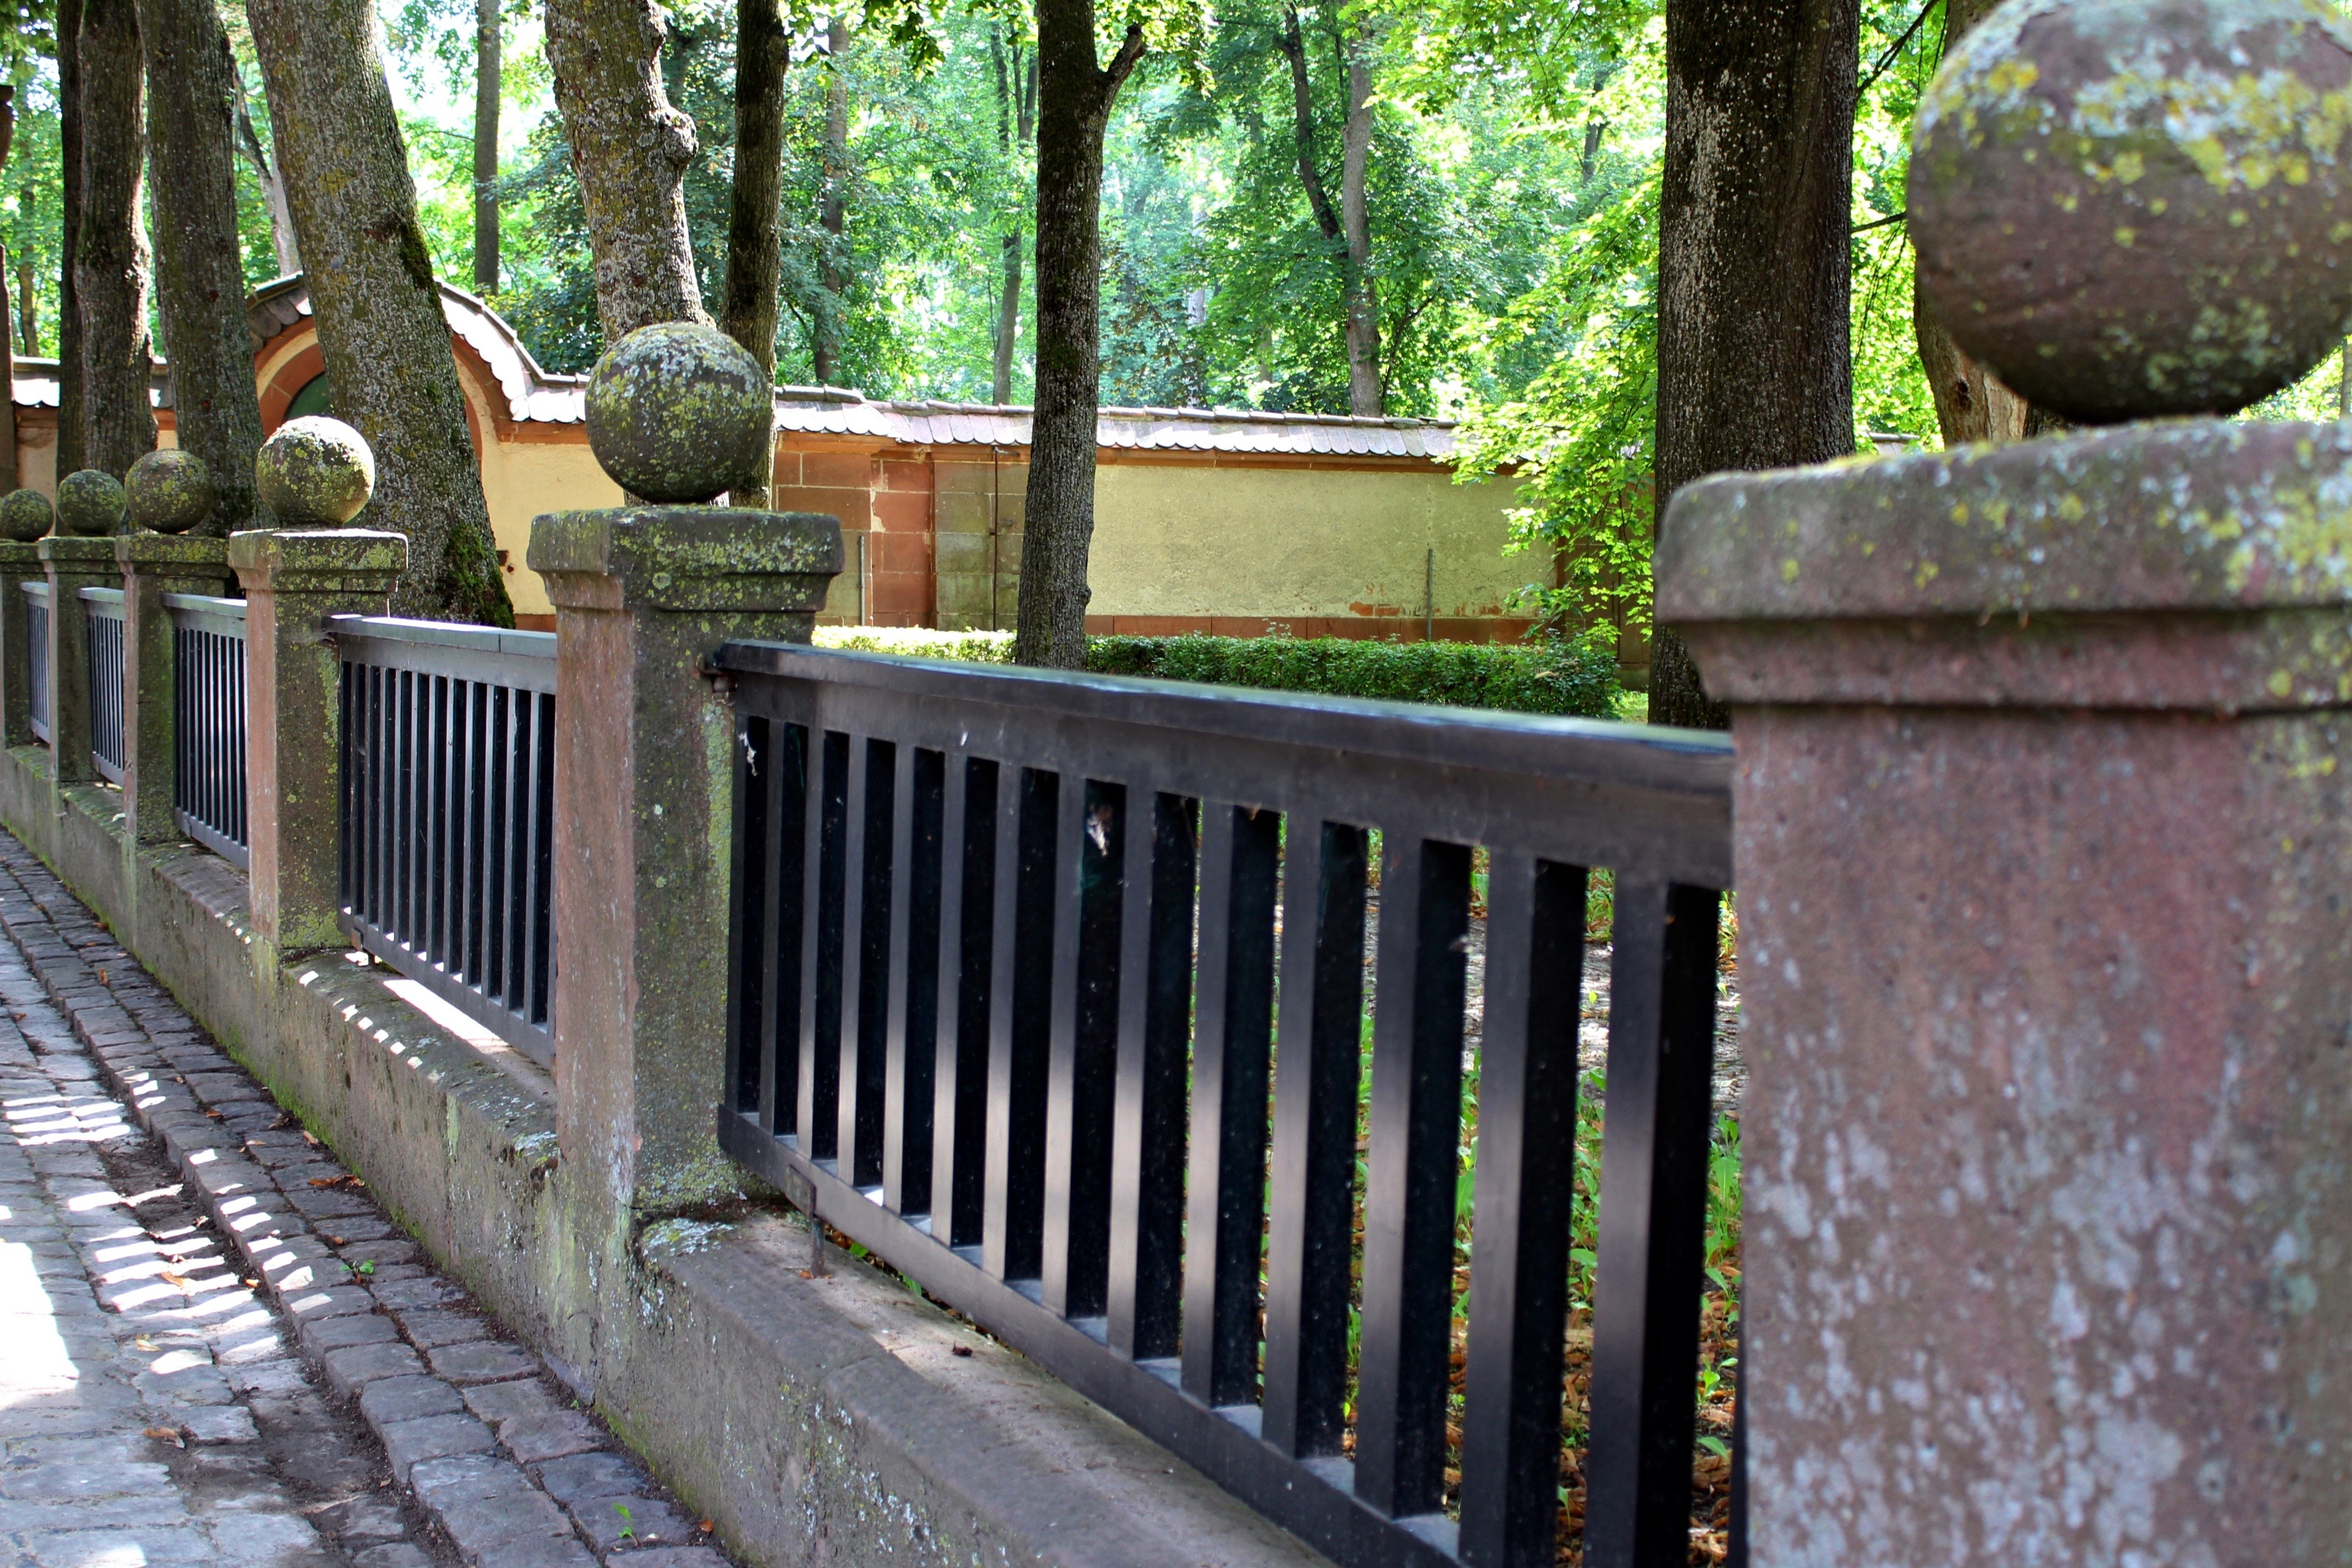
fence, wall, walkway, park, backyard, garden, picket fence, material, estate, yard, fenced, garden fence, outdoor structure, home fencing